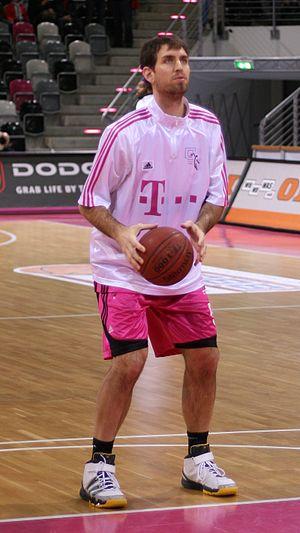
Chris Ensminger, né le 8 décembre 1973, à Cincinnati, en Ohio, est un joueur et entraîneur américain de basket-ball. Il évolue au poste de pivot.